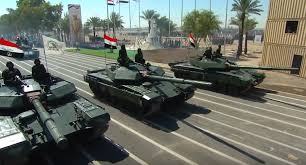
Label: Tank